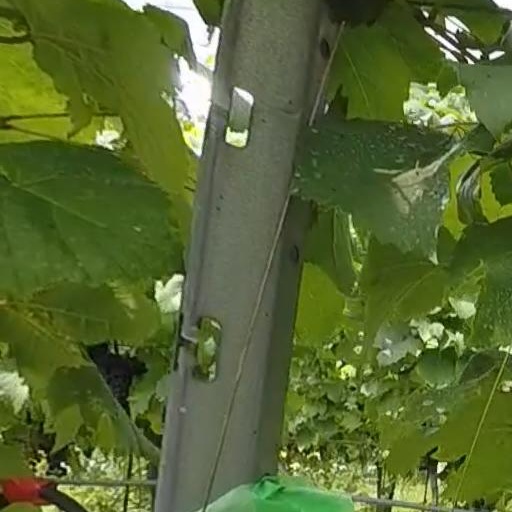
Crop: grape